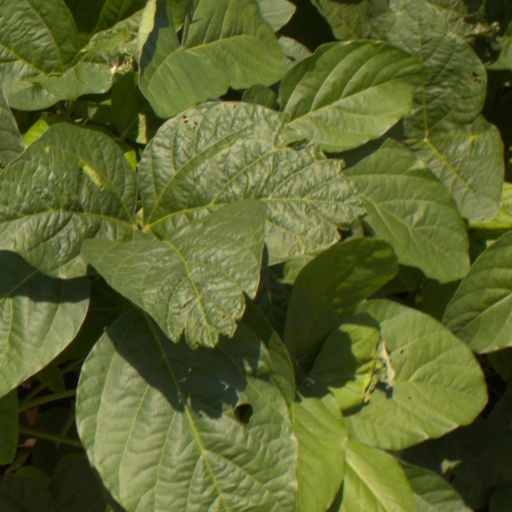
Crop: soybean